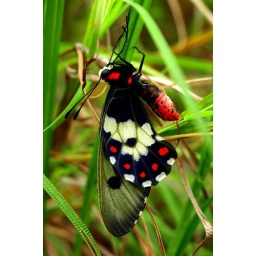
The final days of this pretty Butterfly, caught in a web in grass at the base of Jourama Falls.